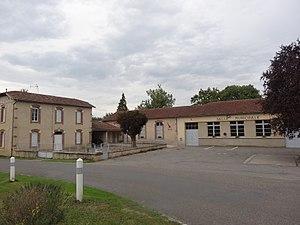
Mairie, salle municipale et ancienne école de Ponsan-Soubiran.
Ponsan-Soubiran est une commune française située dans le département du Gers en région Occitanie.